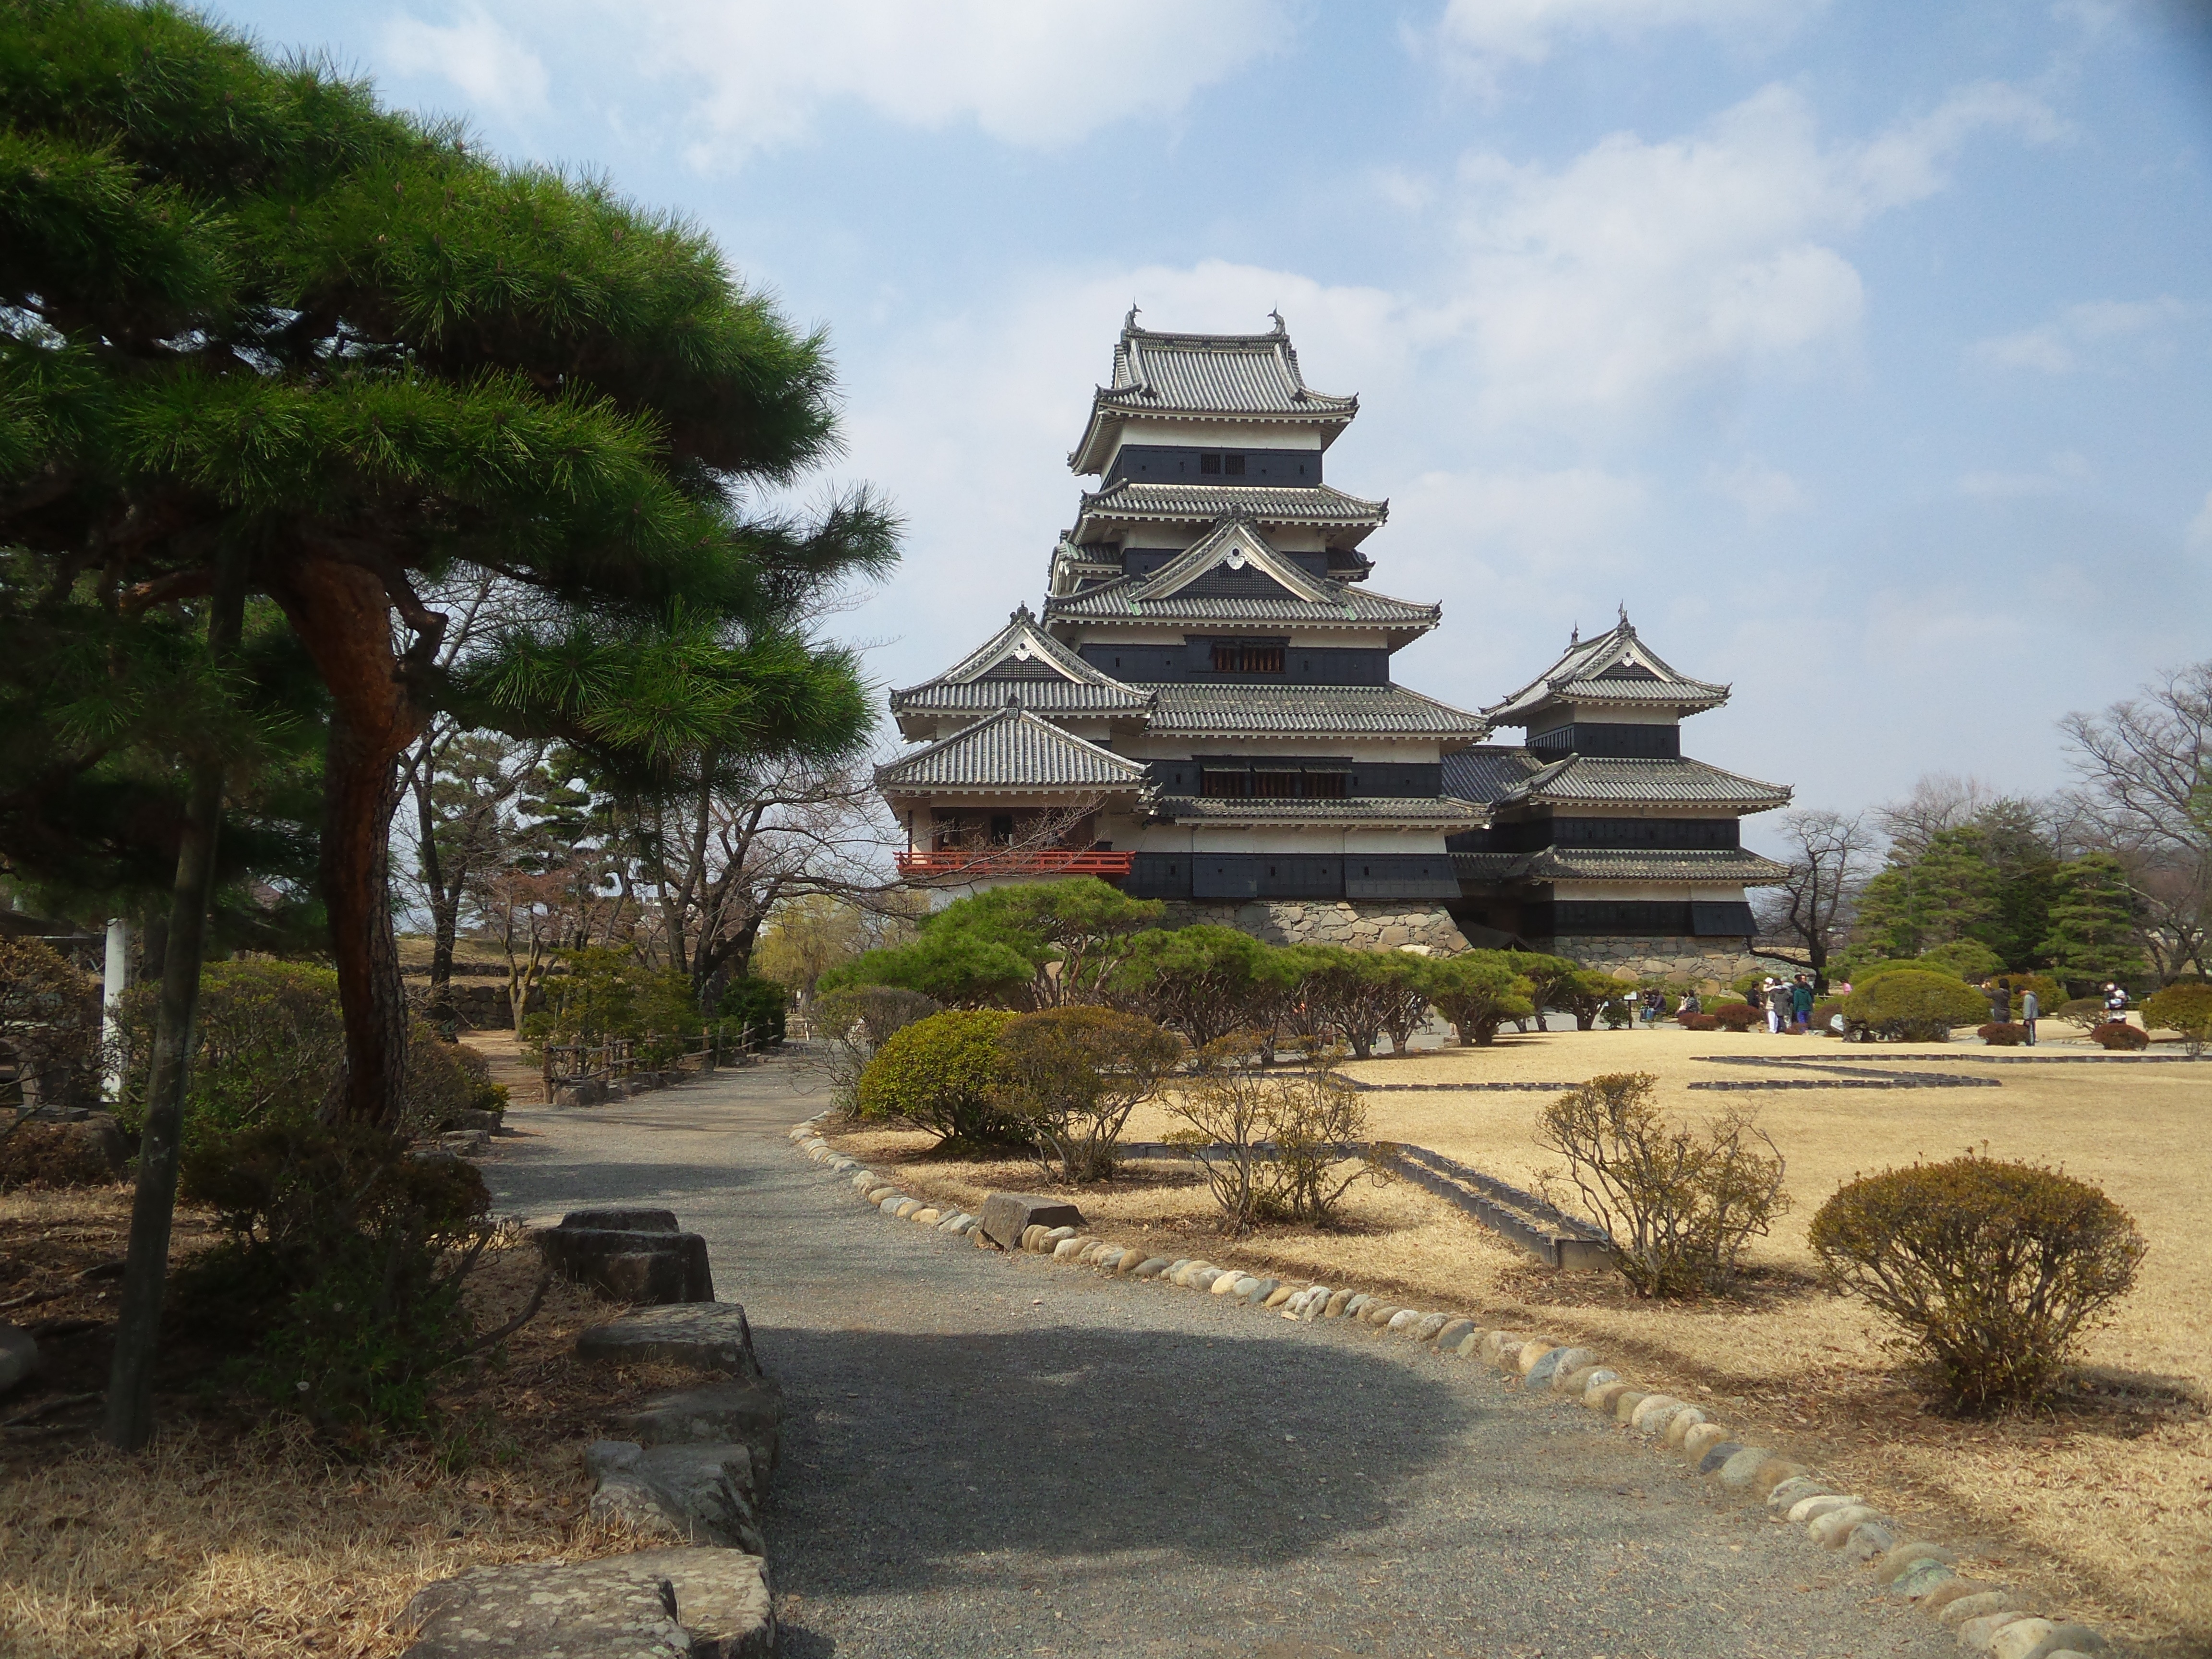
building, tower, japan, place of worship, temple, shrine, chinese architecture, pagoda, matsumoto, wat, archaeological site, hindu temple, historic site